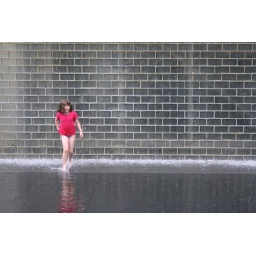
Girl against the water wall